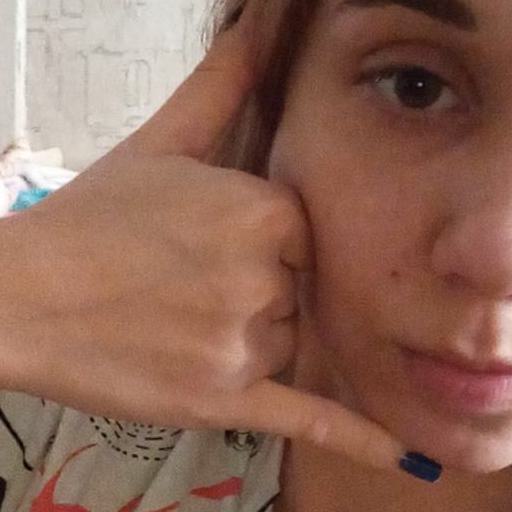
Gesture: call